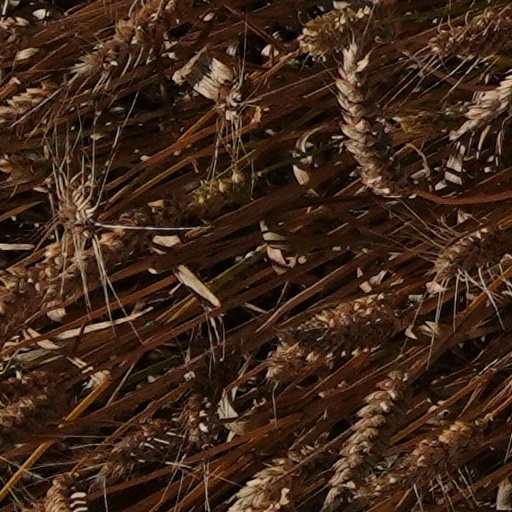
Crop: wheat